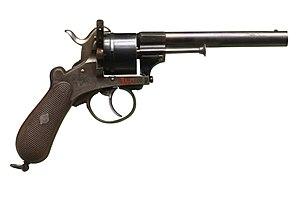
Un revolver Lefaucheux M1858 à double action, produit à Liège (Belgique) vers 1860-1865, et exposé dans le musée militaire de Morges, sous le numéro d'accession MMV 1004660.